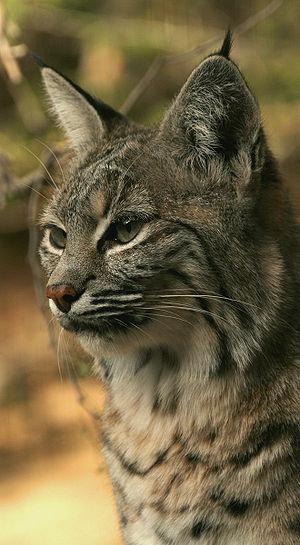
Portrait d'un lynx roux
Le Lynx roux, aussi appelé Lynx bai, Chat sauvage en français québécois, Chat tigré en français cadien et Bobcat en anglais est un félin du genre Lynx qui vit en Amérique du Nord. Avec douze sous-espèces reconnues, ses populations s’étalent entre le sud du Canada et le nord du Mexique, en englobant la majeure partie des États-Unis. Ce prédateur occupe une vaste gamme d’habitats, depuis les zones boisées jusqu’aux régions semi-désertiques, incluant les zones urbaines et les environnements marécageux.